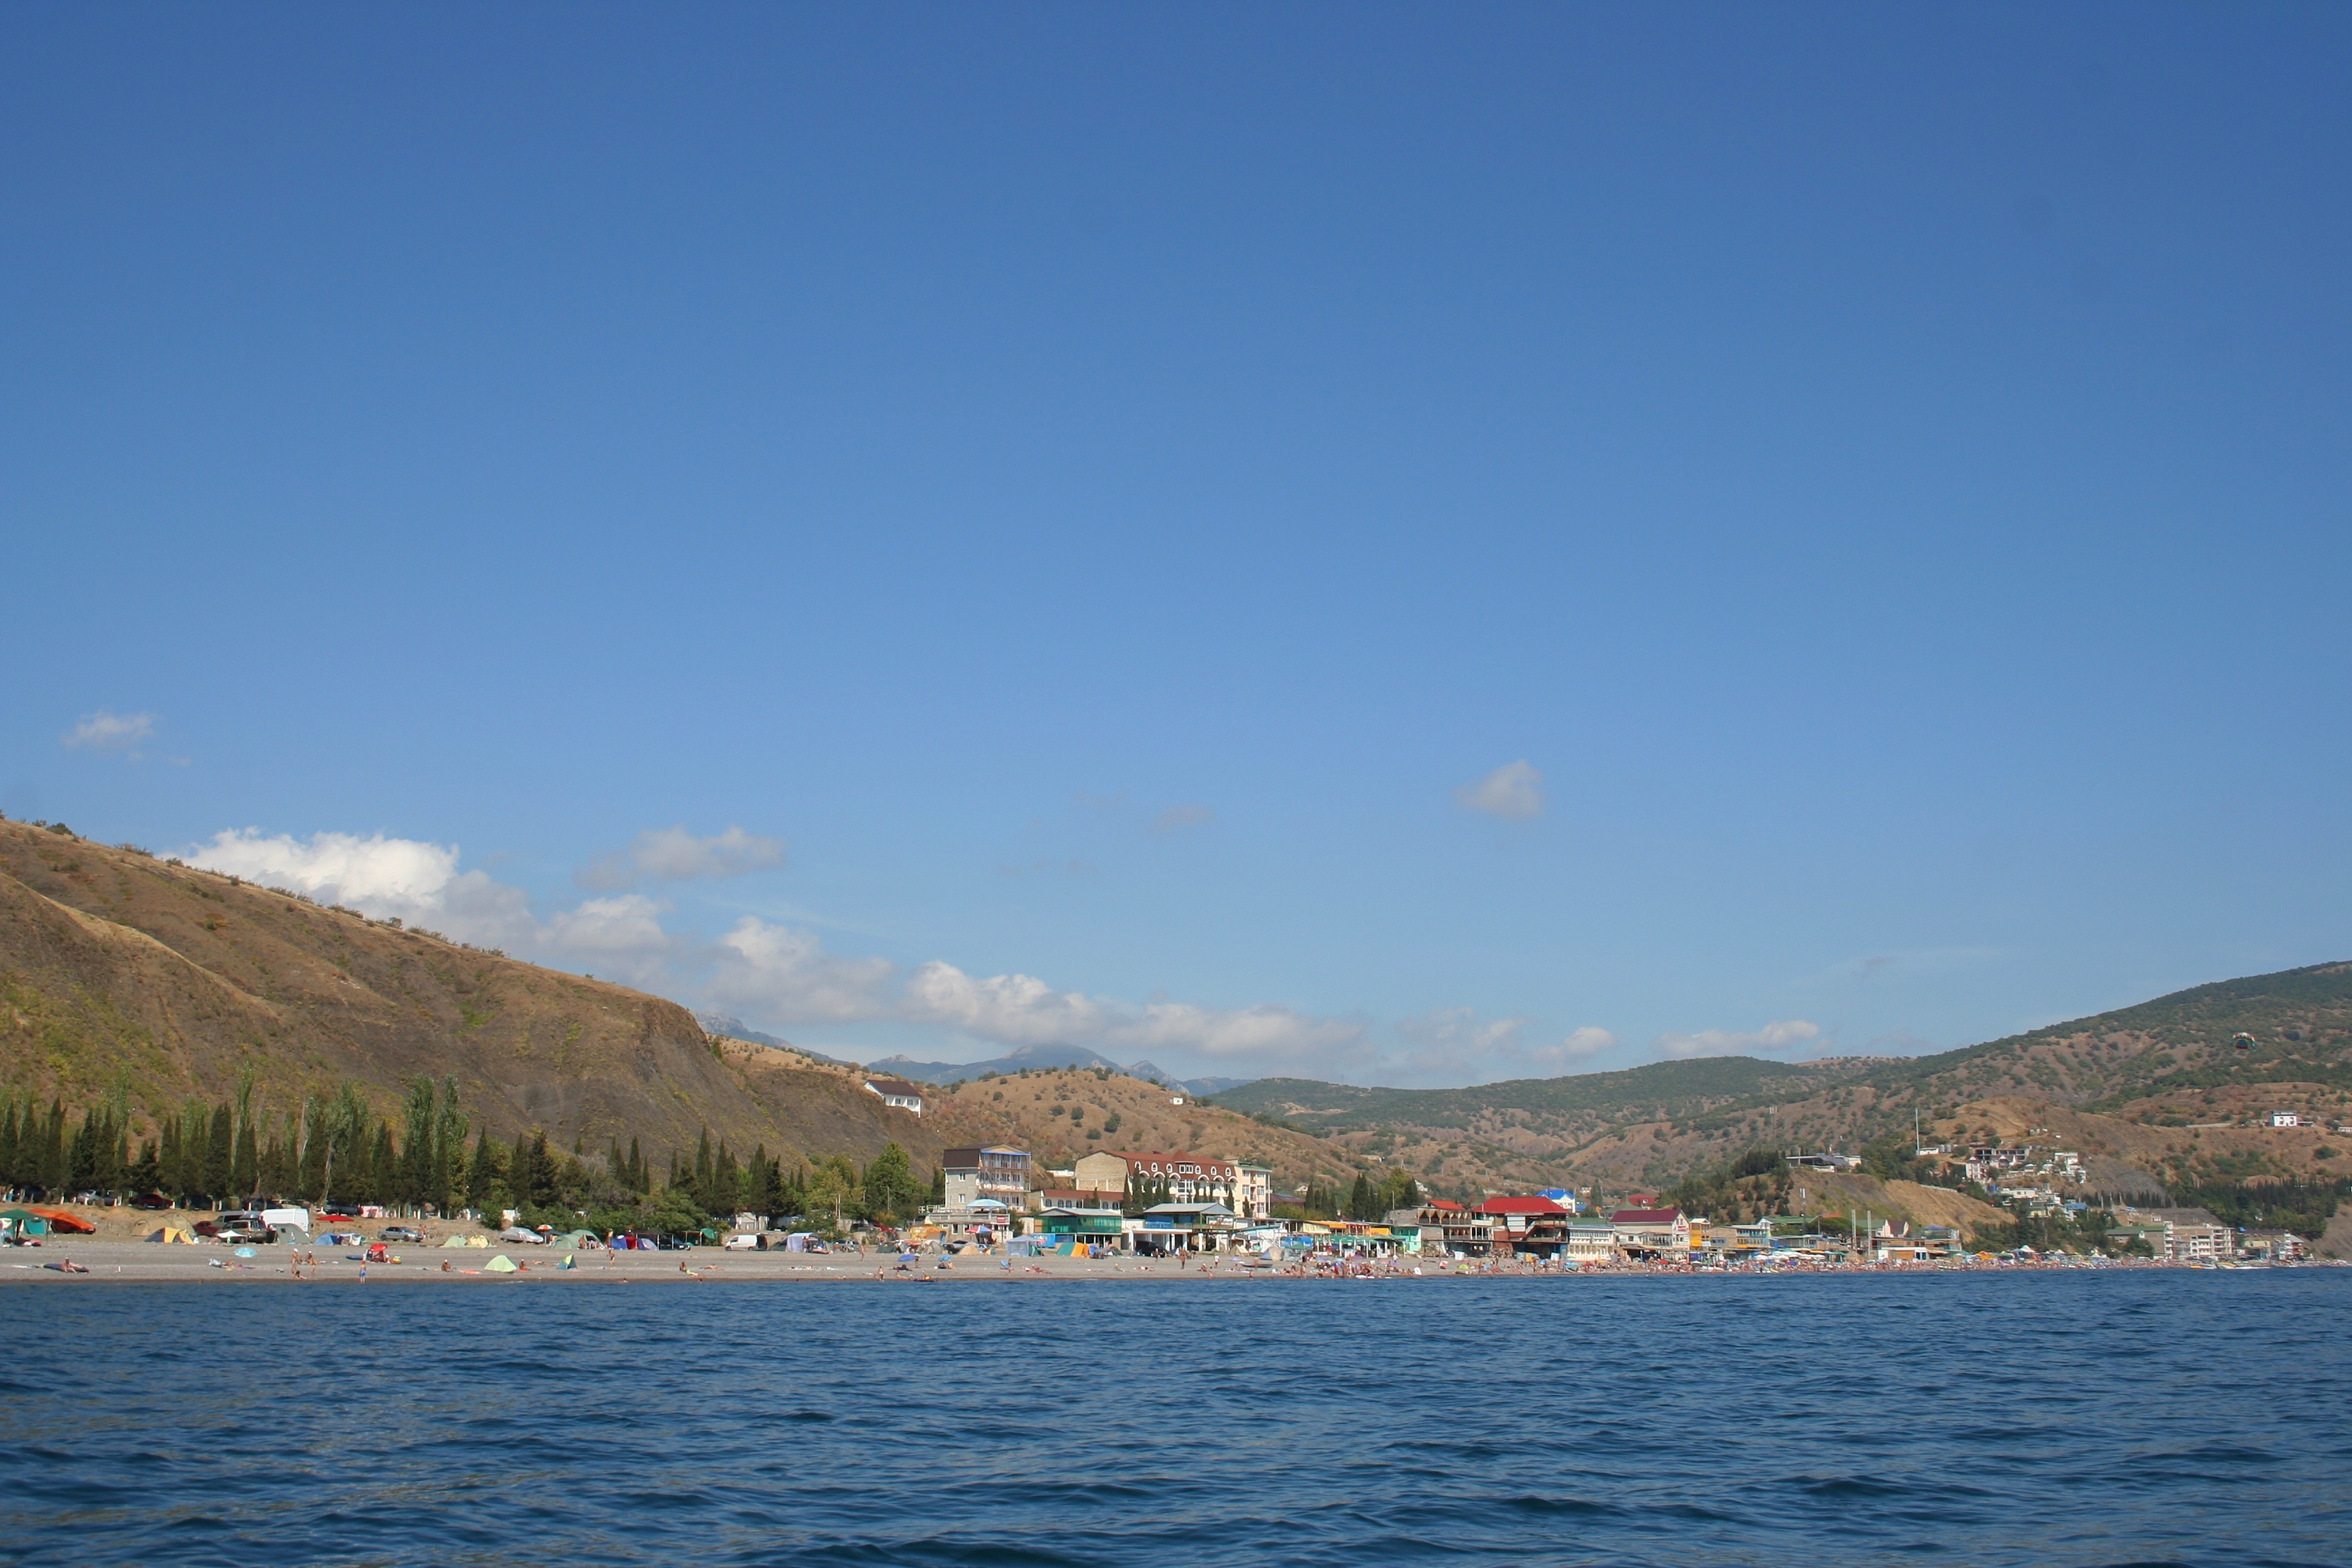
beach, sea, coast, water, nature, mountain, people, sky, boat, shore, lake, summer, vacation, spring, vehicle, scenic, bay, body of water, trees, outside, clouds, buildings, boating, loch, cape, crimea